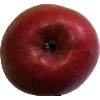
Label: Apple Crimson Snow 1